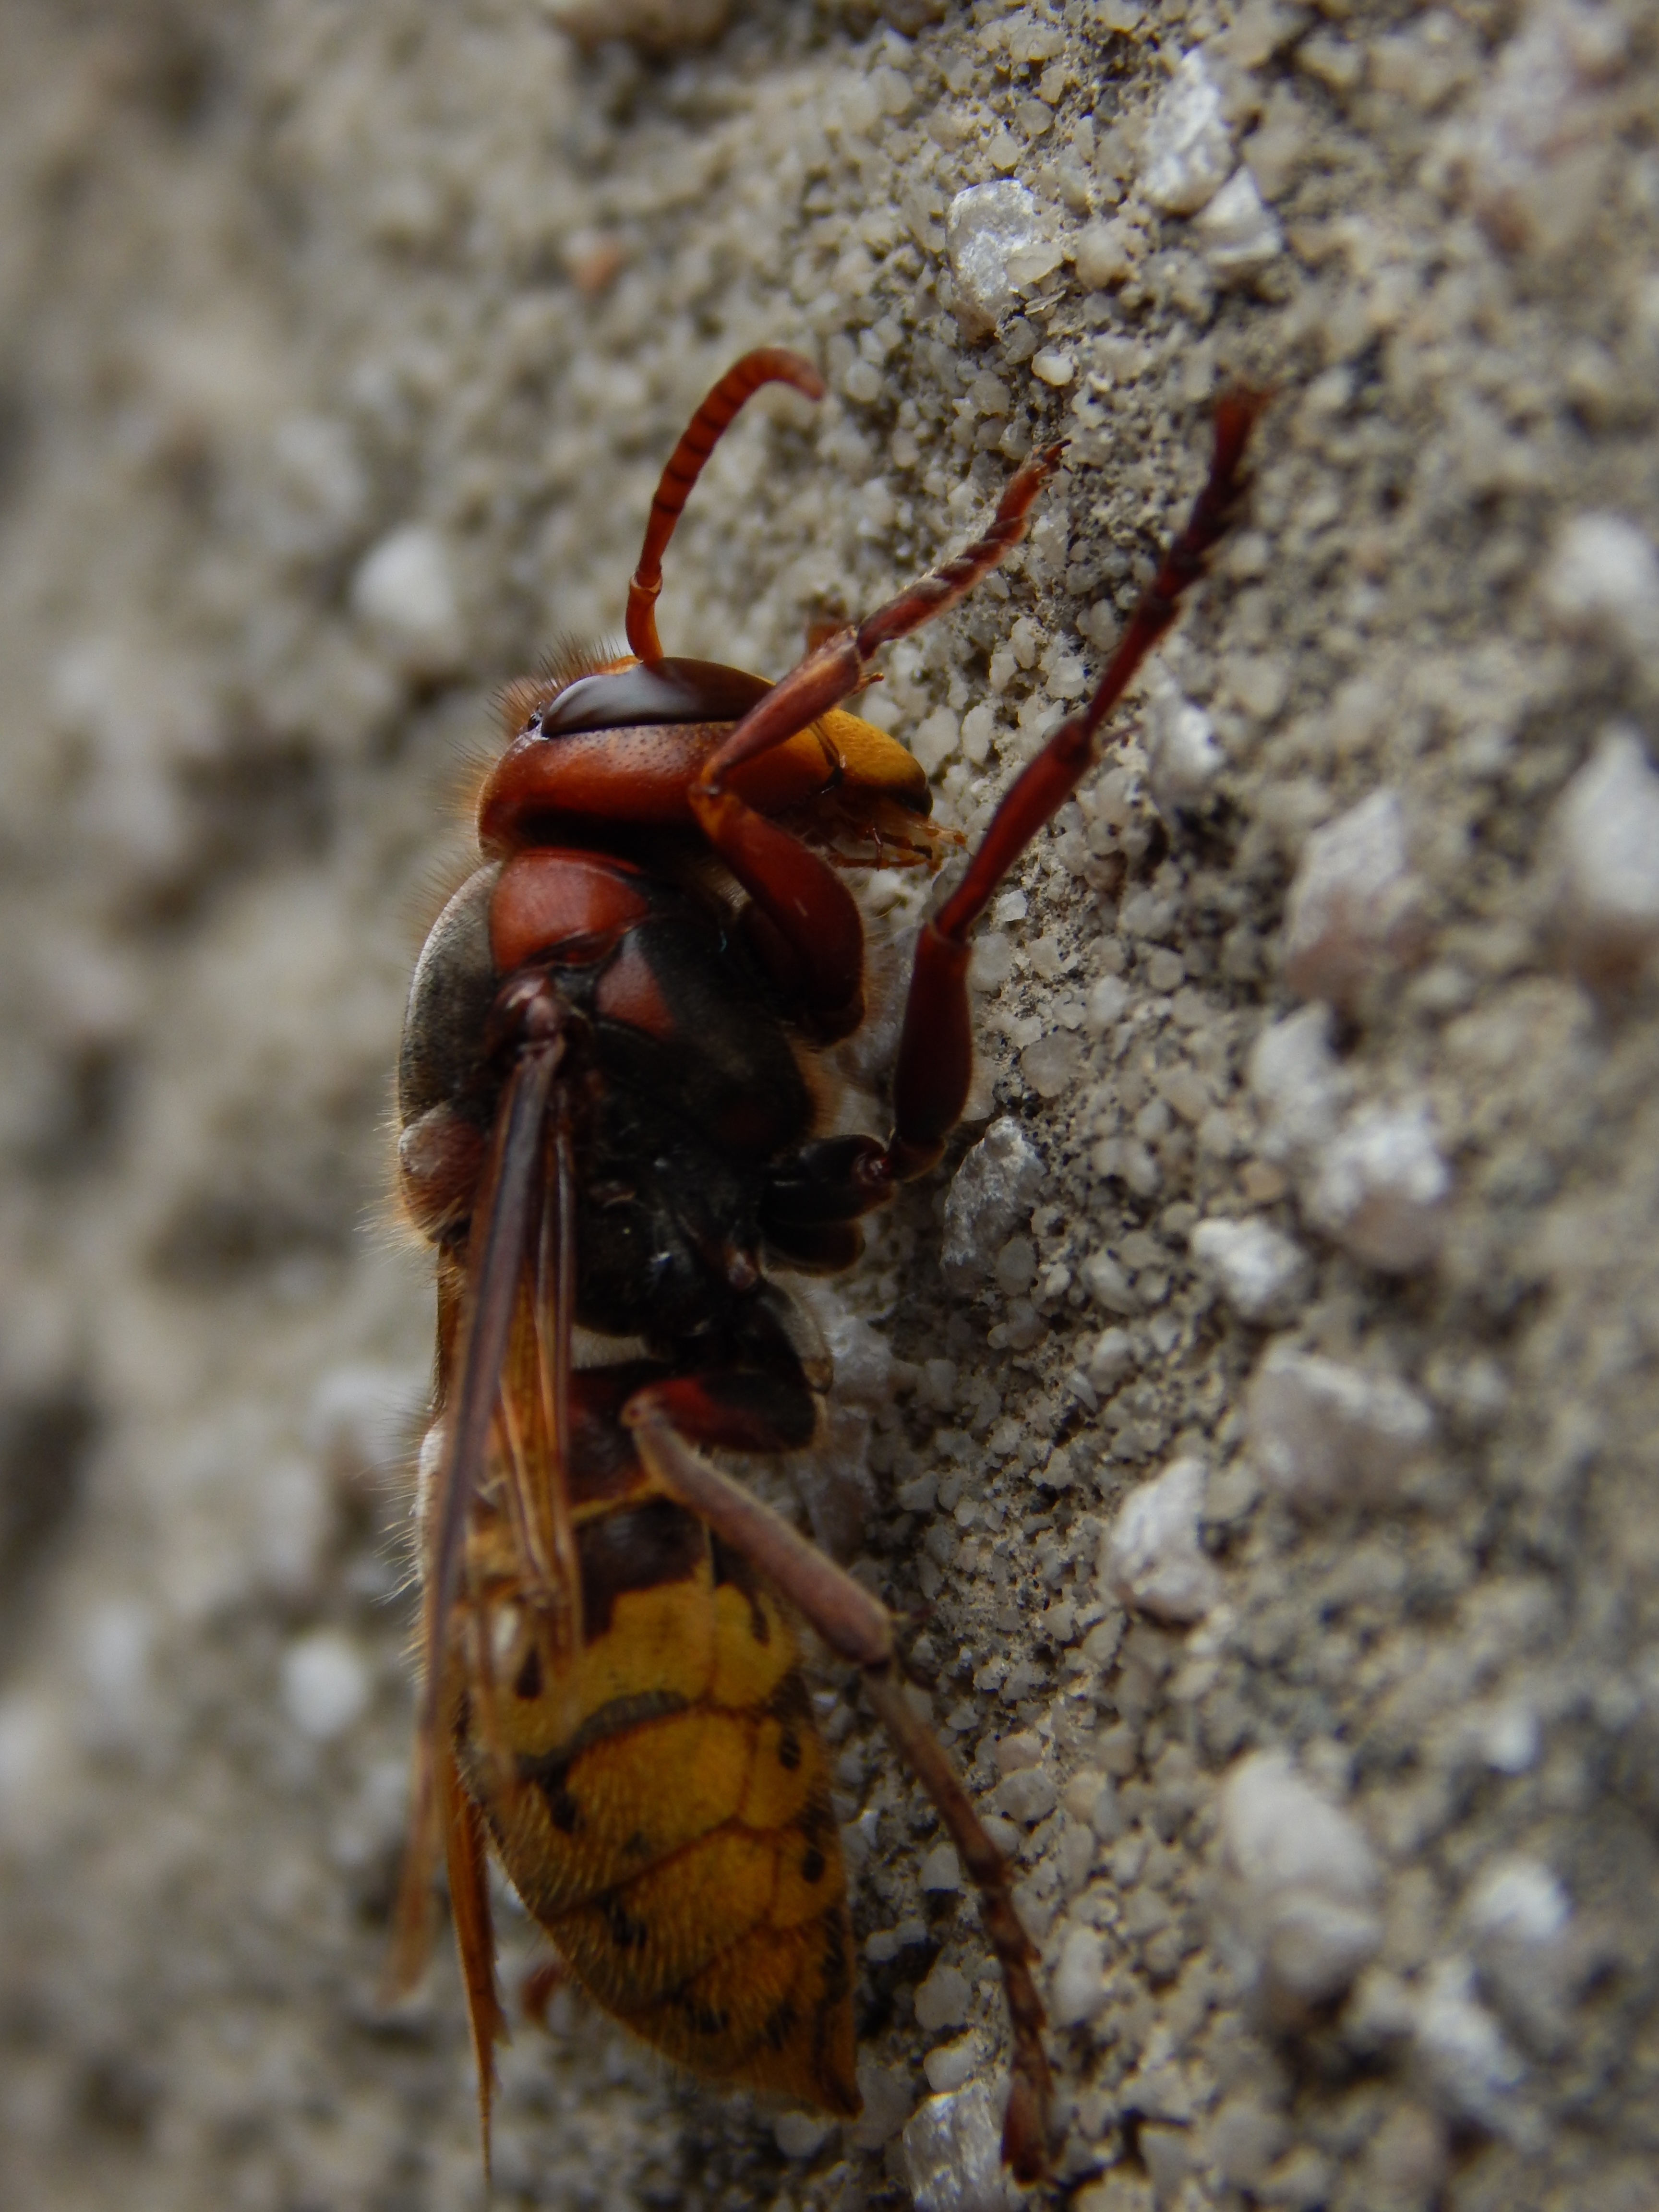
animal, insect, macro, close, fauna, invertebrate, close up, hornet, ant, wasp, pest, macro photography, arthropod, ground beetle, membrane winged insect